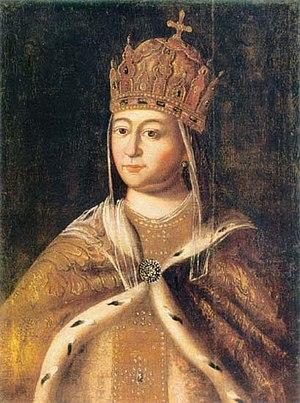
Eudoxie Strechnieva, née en 1608 à Mechtchovsk et morte le 18 août 1645 à Moscou, est tsarine consort de Russie et seconde femme de Michel Iᵉʳ.
Cet article dresse la liste des épouses des grands princes, tsars et empereurs de Russie, elles-mêmes titrées grandes-princesses, tsarines et impératrices de Russie. Les épouses des grands princes de Kiev et de Vladimir ne sont pas listées ici en raison de la rareté des sources.